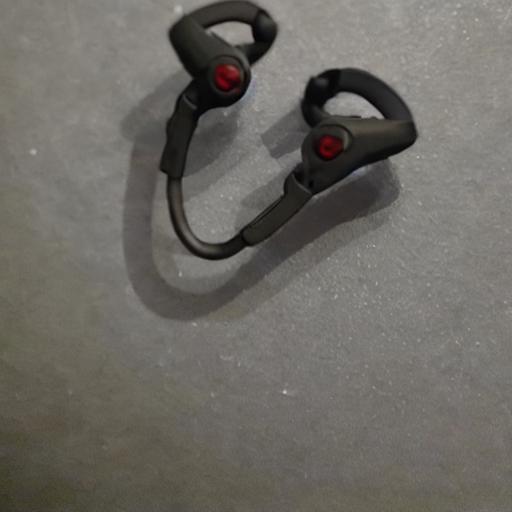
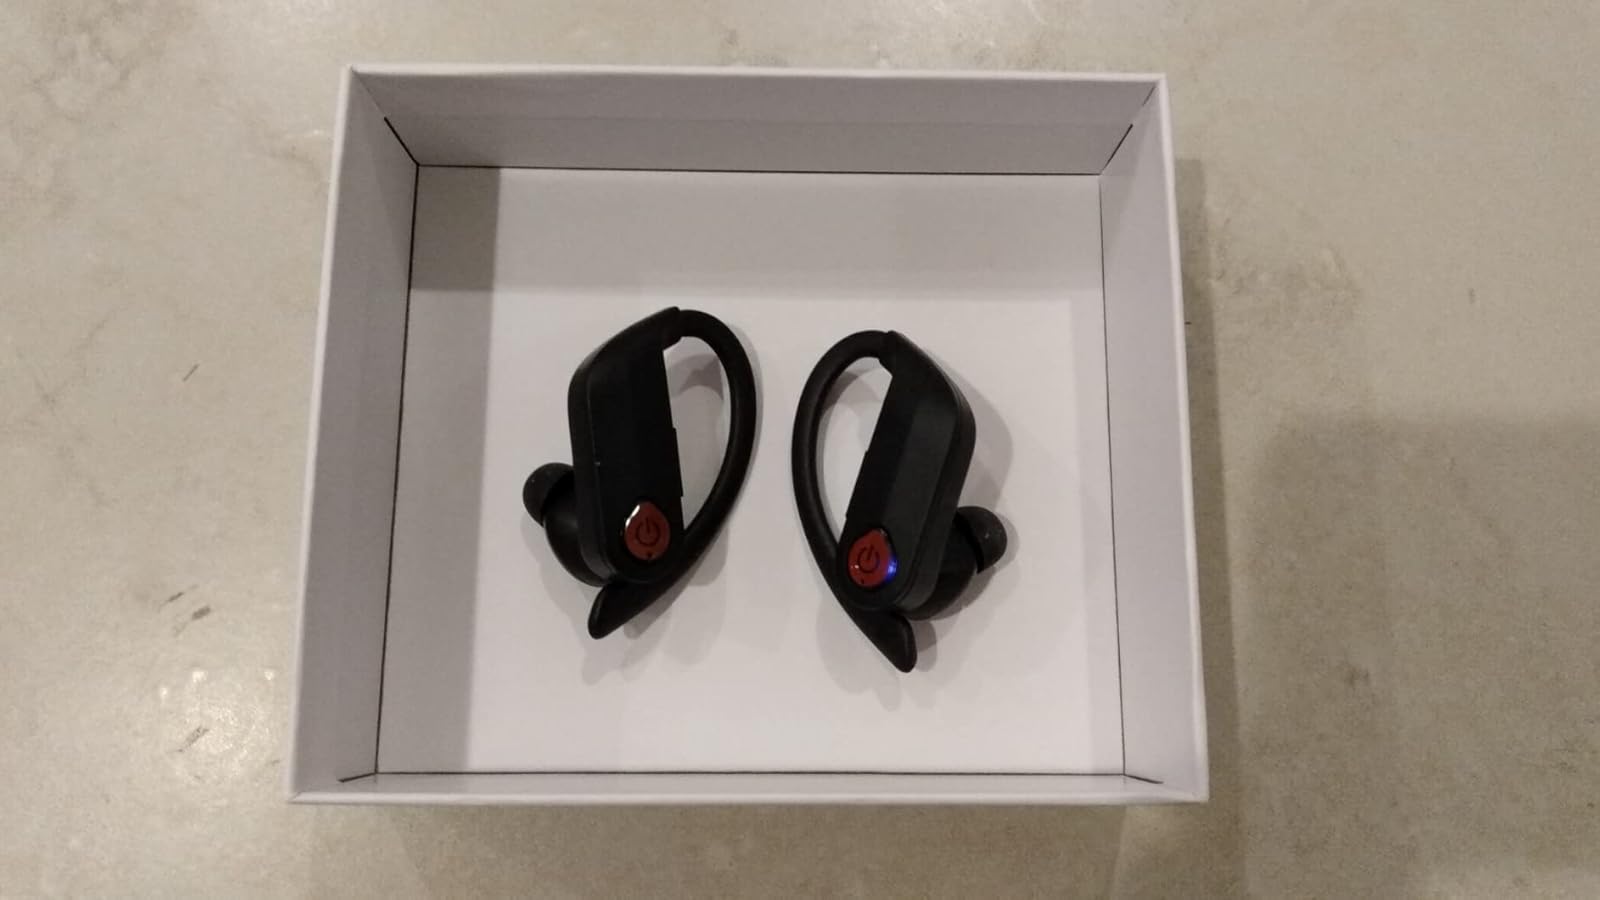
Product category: earbuds
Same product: no